Thomas Wilson (bishop)

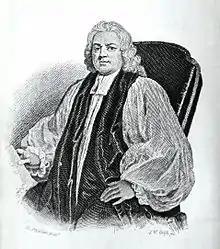

Thomas Wilson (20 December 1663 – 7 March 1755) was Bishop of Sodor and Man between 1697 and 1755.